William Weekes Fowler

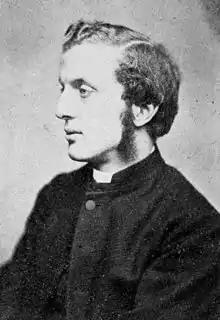
Portrait c. 1880

William Weekes Fowler (January 1849 – 3 June 1923 ) was an English clergyman and entomologist mainly interested in beetles.